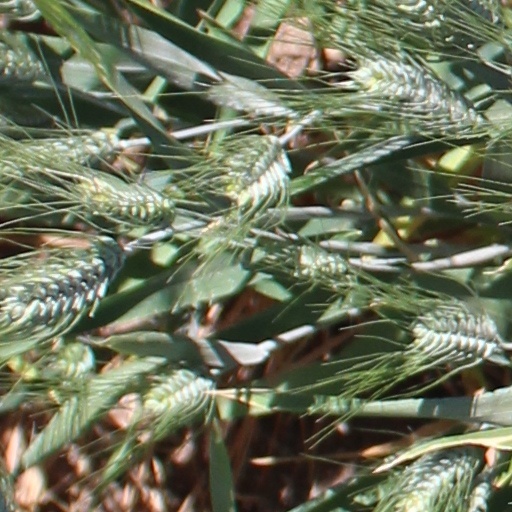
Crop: wheat